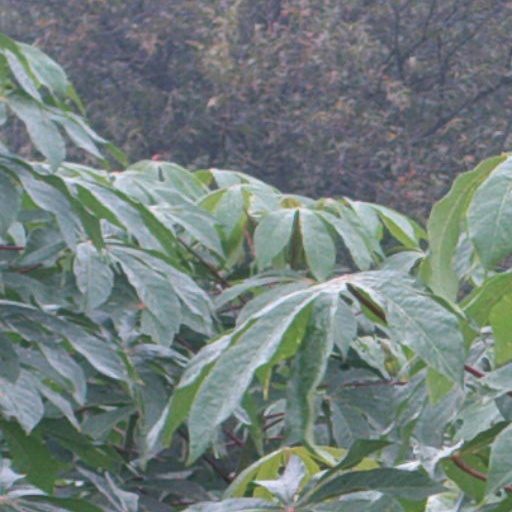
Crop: cassava